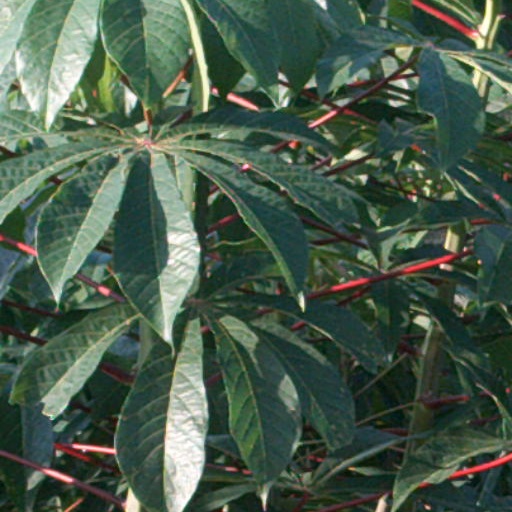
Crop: cassava